Continental Mark II

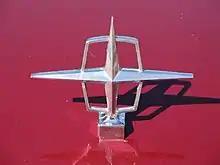
Hood ornament, Continental Mark II

For the 1949 model year, all three divisions of Ford Motor Company unveiled their first post-war product line, with Lincoln discontinuing the Lincoln Continental after six years of production (interrupted by World War II). Following World War II, the Lincoln and Mercury brands had been grouped together within a common division to streamline their operations. While the Lincoln Continental had gone on to build a positive reputation, the Continental was an aging design, as a variant of the 1936 Lincoln-Zephyr.